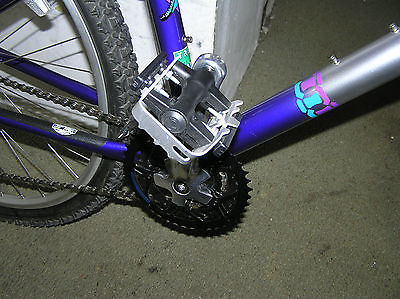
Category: bicycle